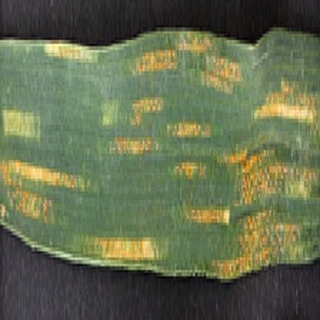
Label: wheat_yellow_rust